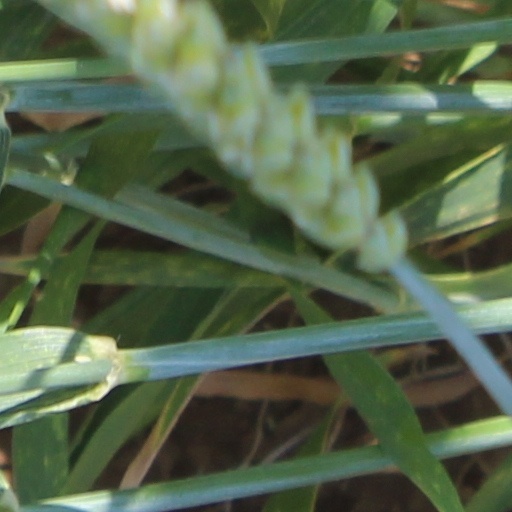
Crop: wheat